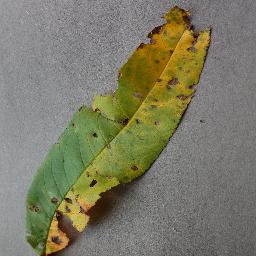
Label: Peach___Bacterial_spot